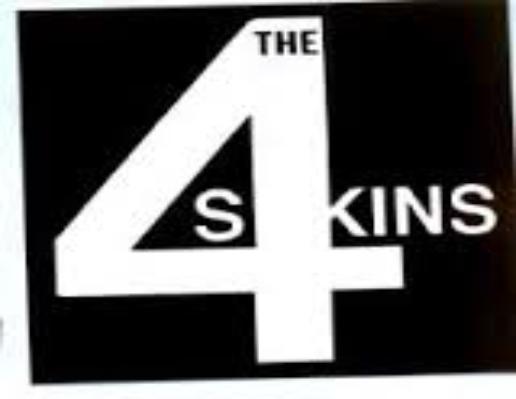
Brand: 4Skins
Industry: Clothes